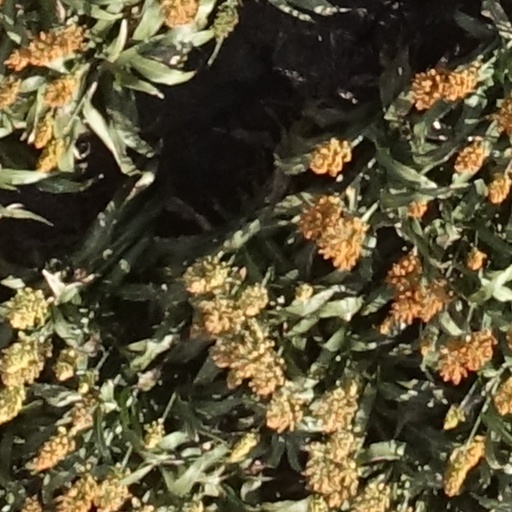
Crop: sorghum